Guapo'y

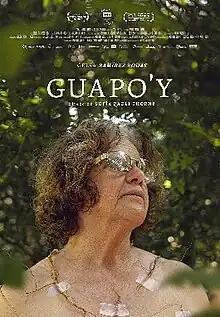
Promotional release poster

Guapo'y is a 2022 documentary film written, directed and co-produced by Sofía Paoli Thorne in her directorial debut. It is about the pain suffered by Celsa Ramírez, an artist, mother and fighter who was a victim of repression during the Estronista dictatorship in Paraguay. It is a co-production between Paraguay, Argentina and Qatar.